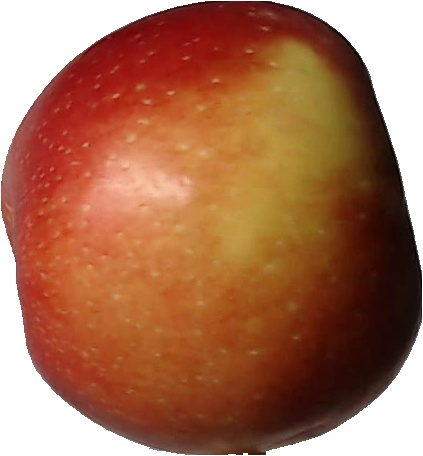
Label: apple_braeburn_1